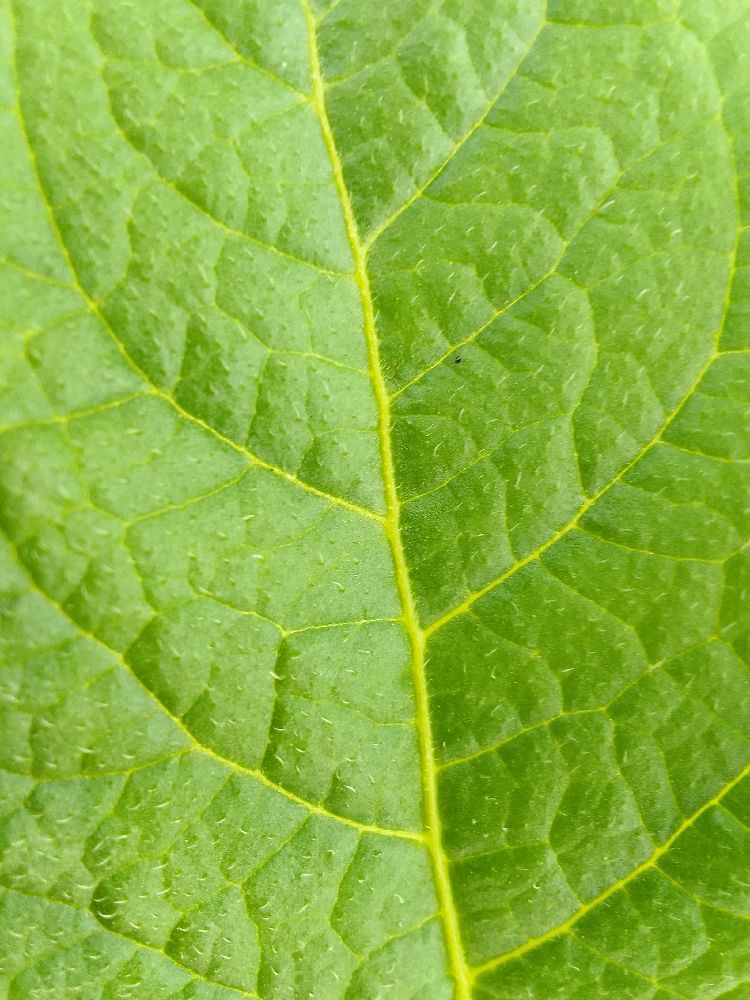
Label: Healthy